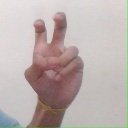
अक्षर: ई